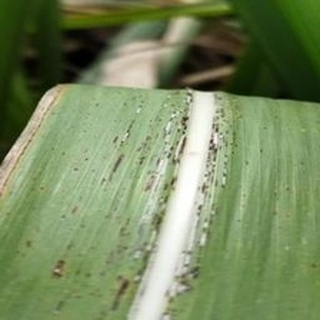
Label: sugarcane_rust